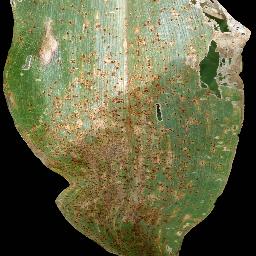
Label: Corn_(Maize)___Common_Rust